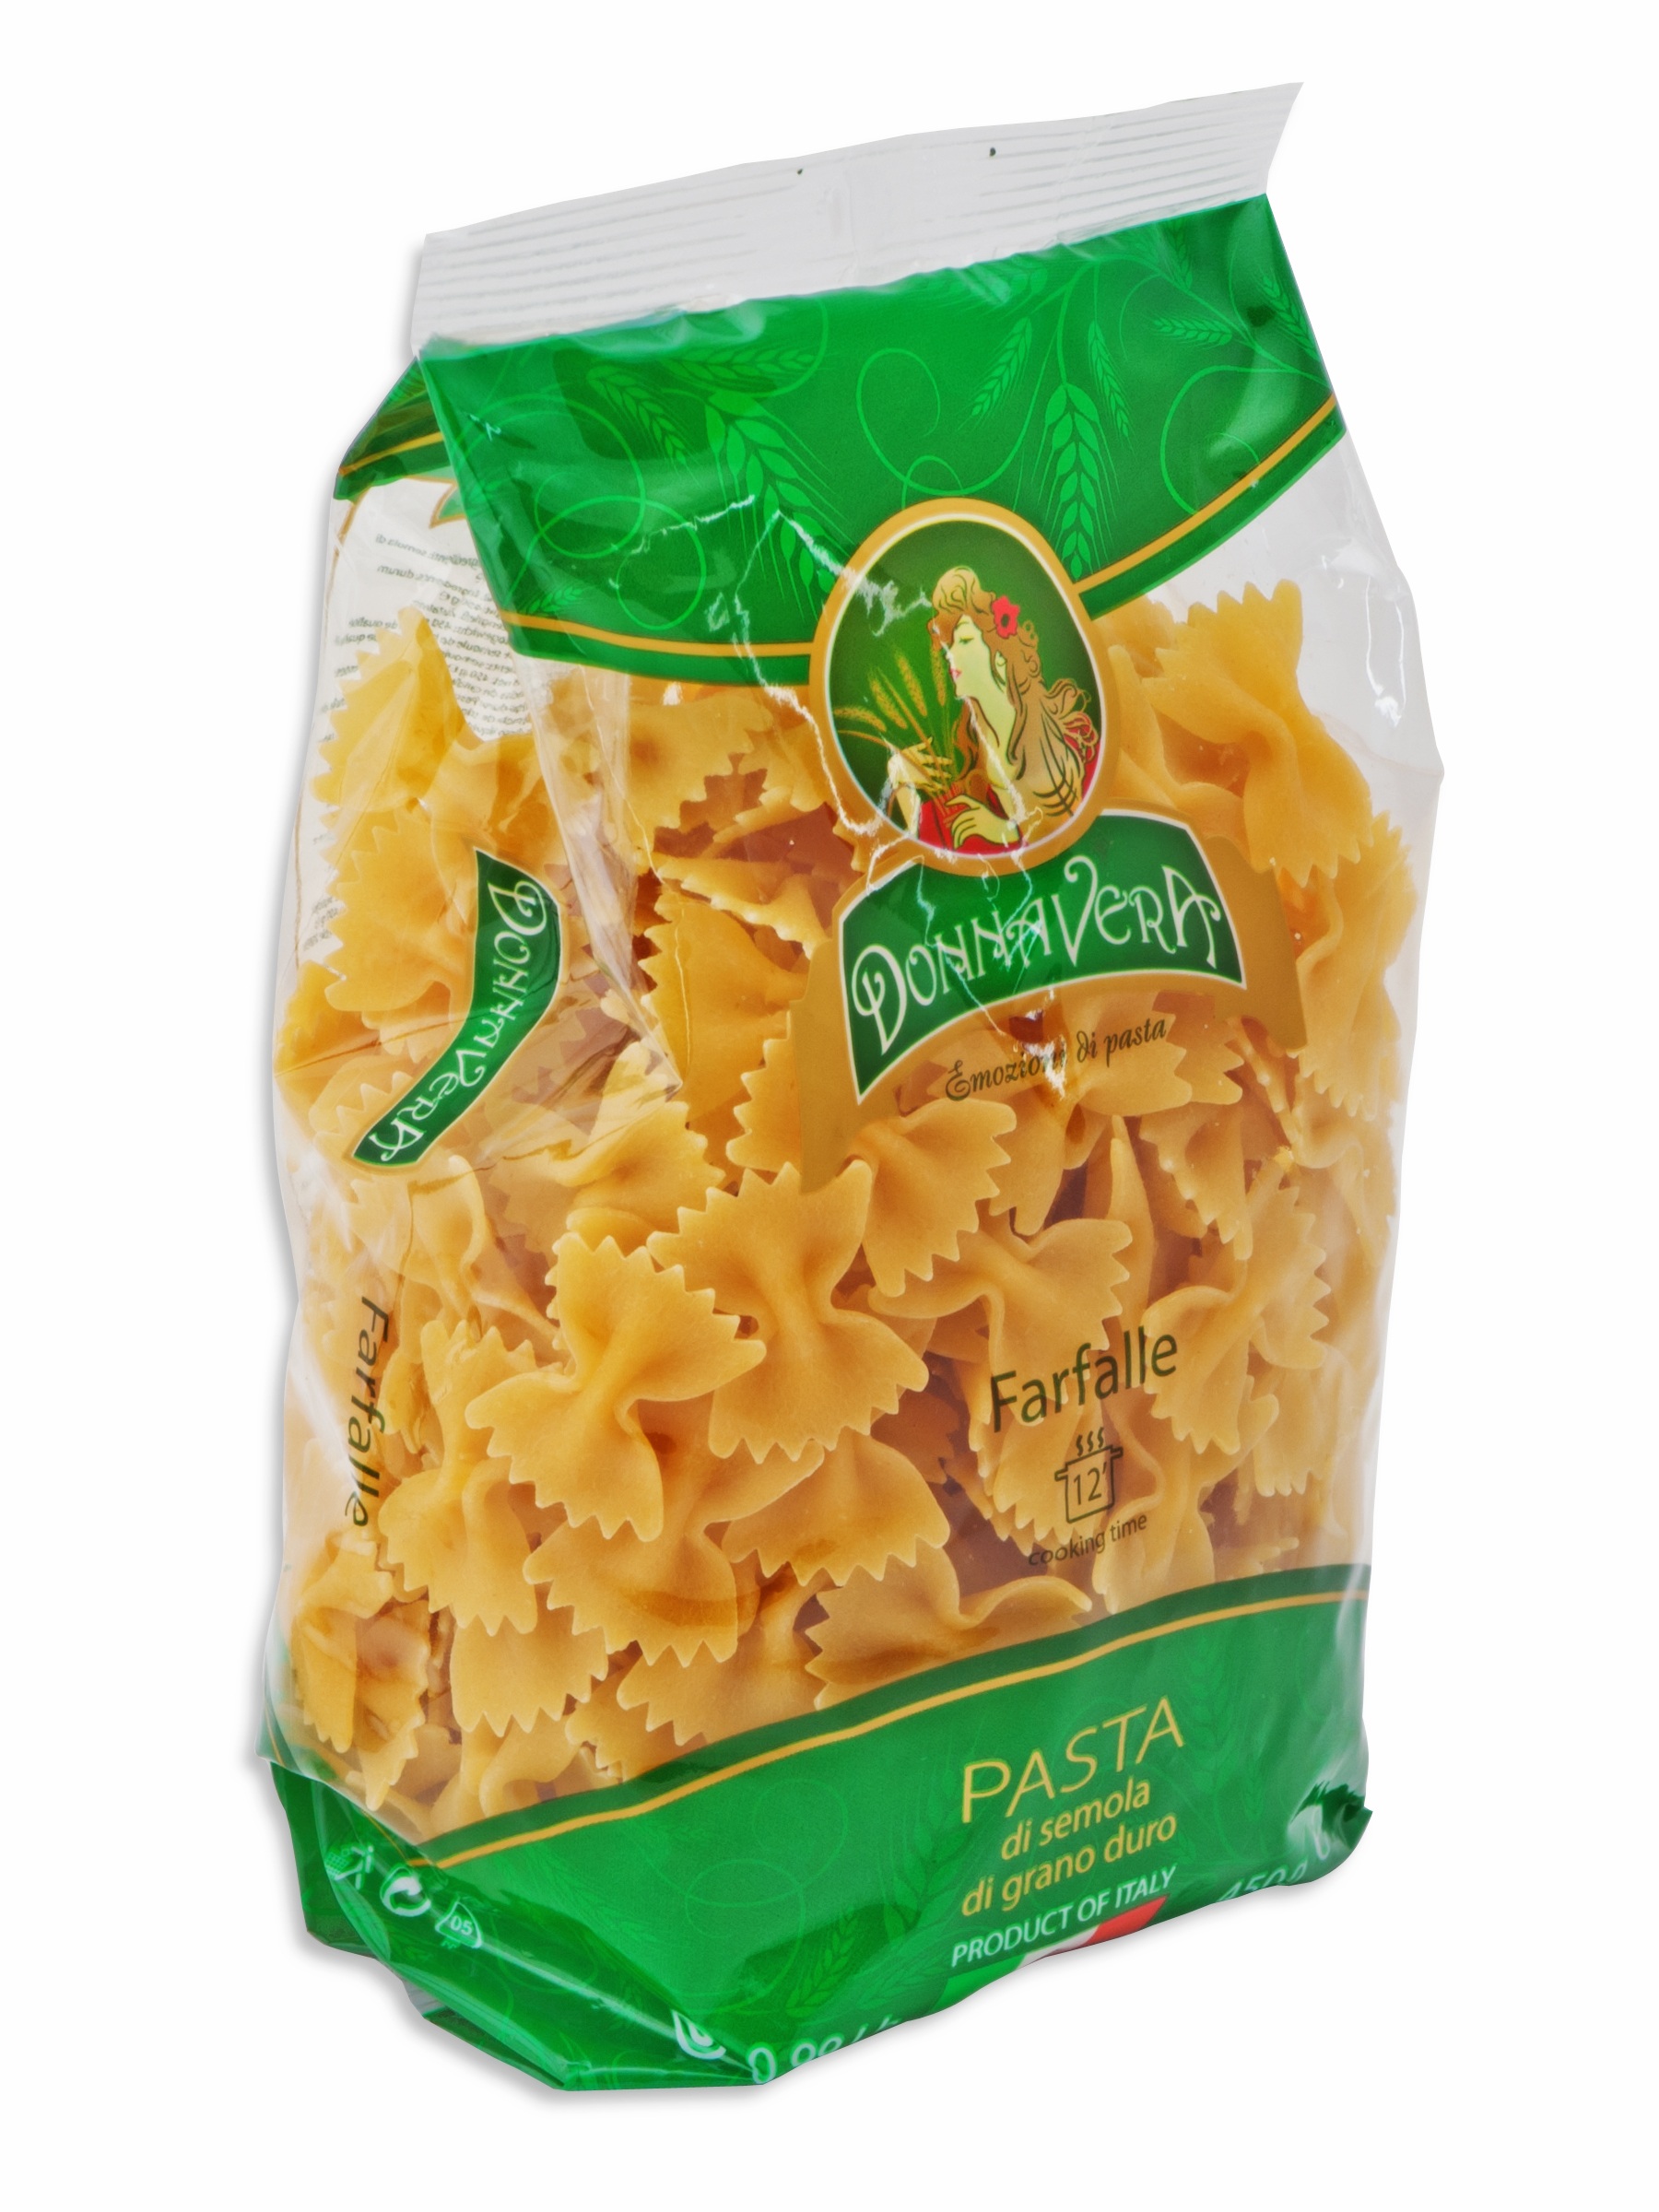
dish, food, produce, cuisine, pasta, vegetarian food, products, flowering plant, junk food, grass family, land plant, snack food, tortilla chip, cheddar cheese